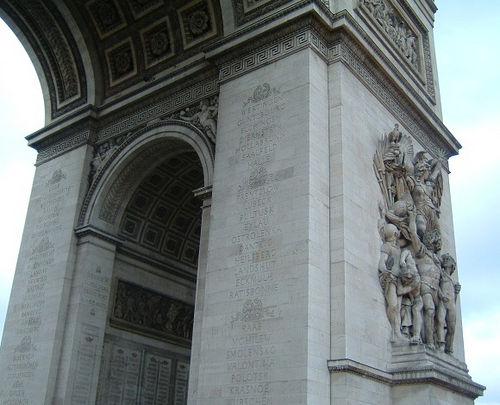
Weather: cloudy or overcast